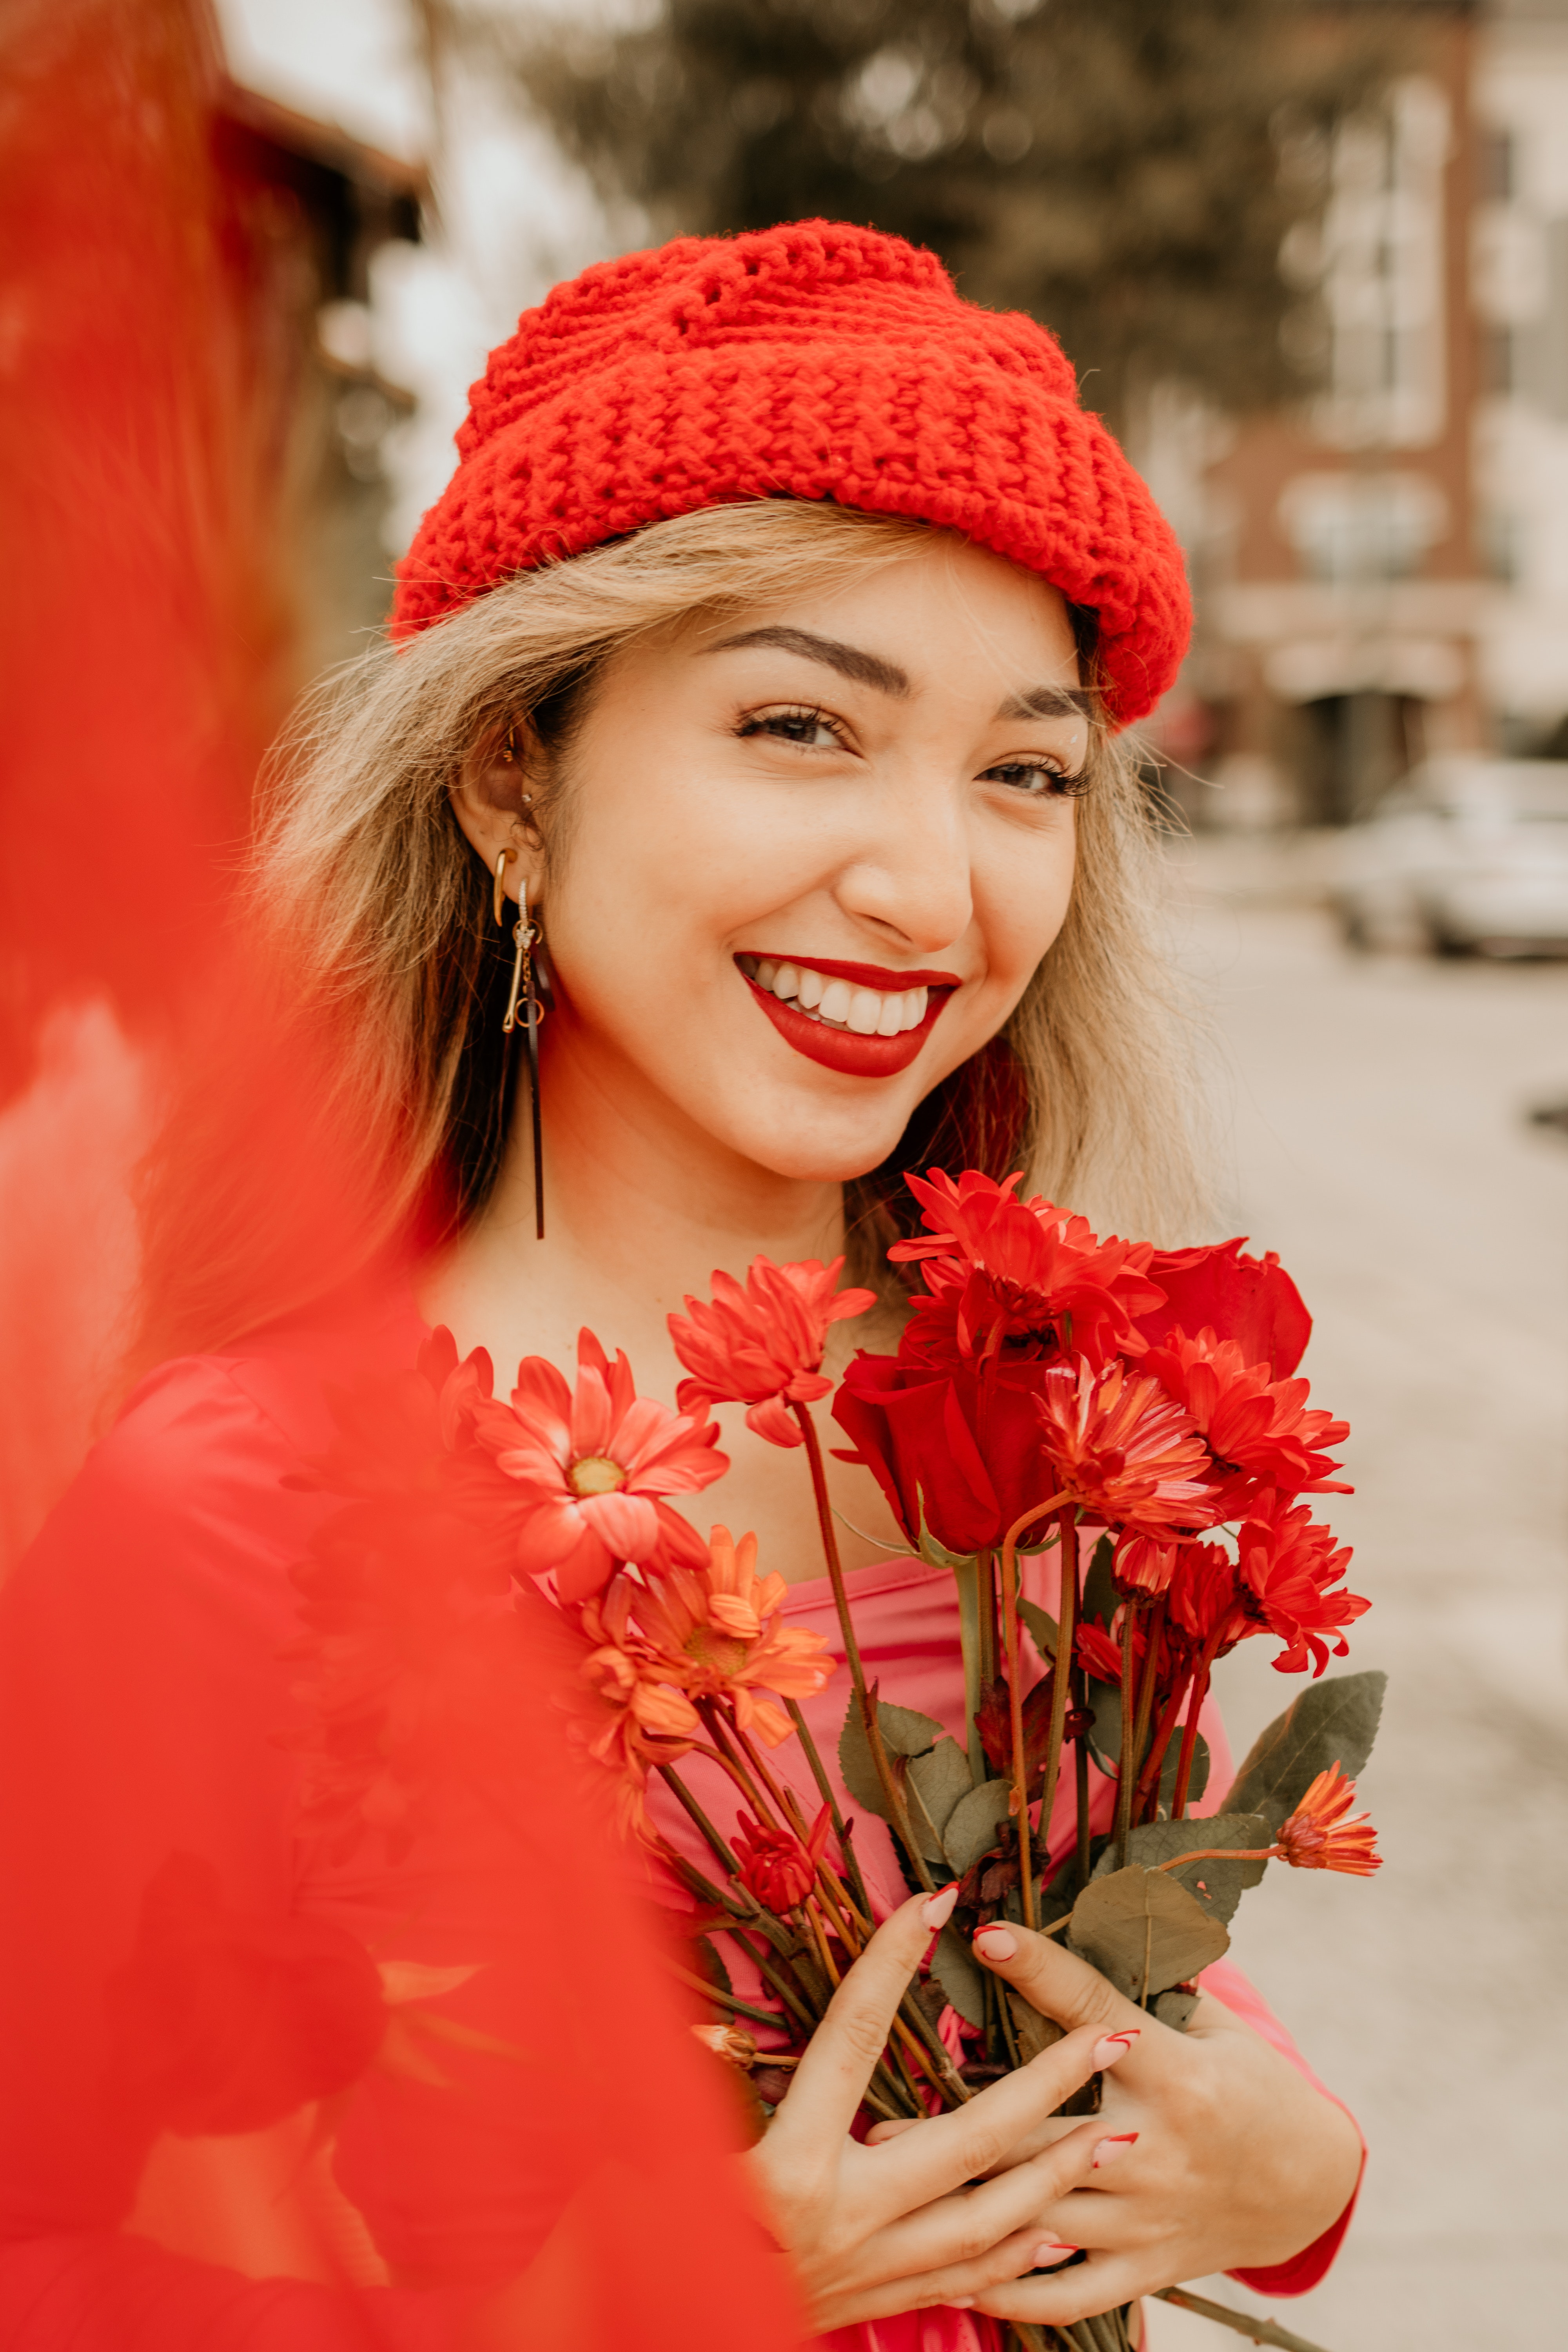
woman, flower, smile, lip, hairstyle, photograph, facial expression, white, plant, organ, orange, petal, textile, happy, street fashion, pink, dress, red, magenta, beauty, long hair, snapshot, flower arranging, event, jewellery, grass, peach, close up, blond, fun, flowering plant, annual plant, tradition, fashion accessory, brown hair, floral design, floristry, fur, spring, necklace, cut flowers, laugh, coquelicot, portrait photography, photo shoot, knit cap, portrait, winter, beanie, wildflower, bouquet, public event, photography